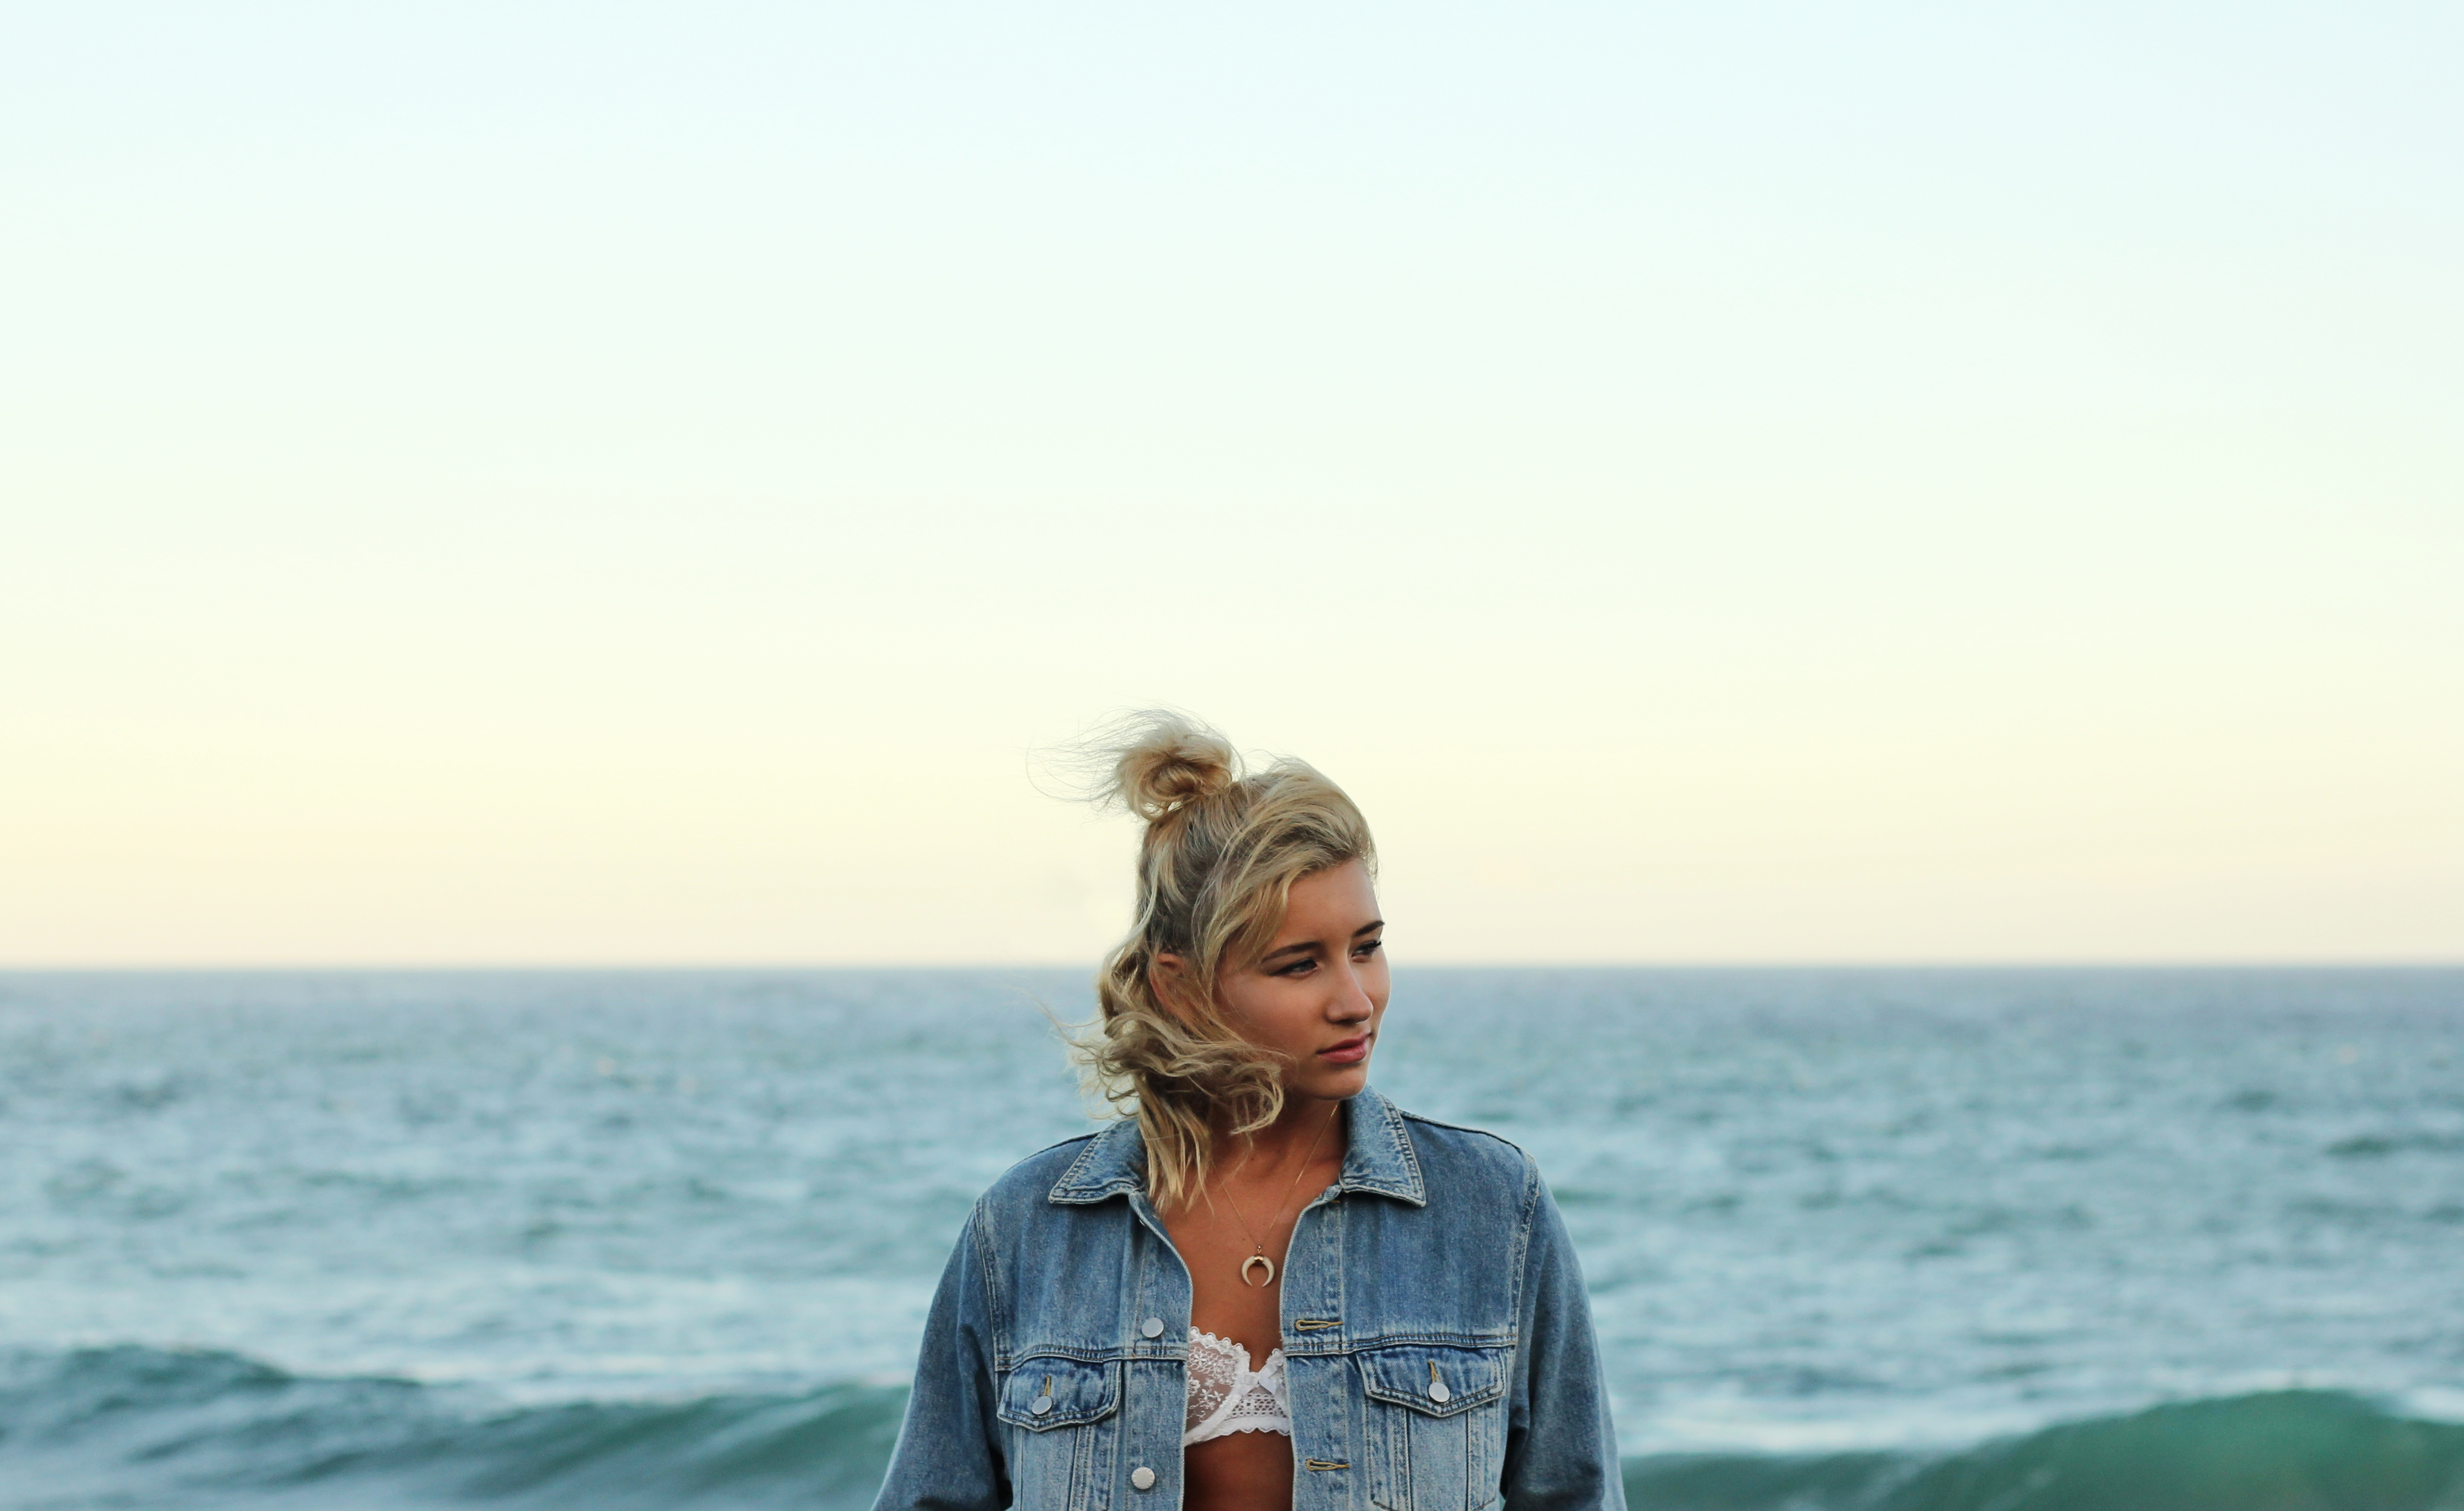
beach, sea, coast, water, ocean, horizon, person, sky, girl, woman, vacation, female, model, seascape, bay, lady, leisure, blonde, denim jacket, outdoors, waves, beauty, beautiful, sexy, pretty, photoshoot, attractive, cape, bra